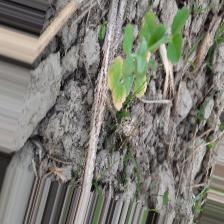
Label: Ascochyta blight